Gaziantep University

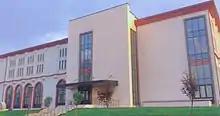
Gaziantep University Faculty of Law

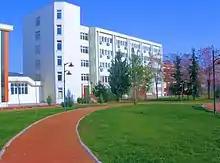
Gaziantep Faculty of Arts and Sciences

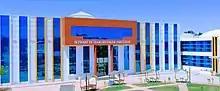
Gaziantep University Faculty of Economics and Administrative Sciences

The Department of Engineering Physics offers professional training in engineering physics, encouraging students to engage in both applied and theoretical research. Undergraduate laboratories provide hands-on experience, and students gain insight into the industrial applications of physics through summer internships conducted during the second and third years of the undergraduate program.